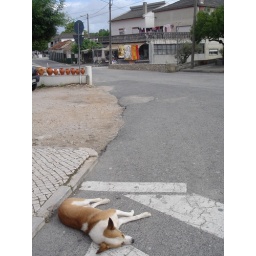
dog near lucia's house